Barbie: Star Light Adventure

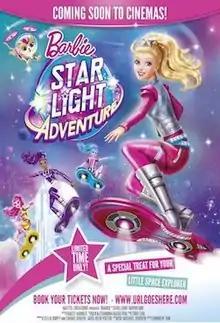
Theatrical release poster

Barbie: Star Light Adventure is a 2016 animated adventure children's film directed by Andrew Tan and written by Kacey Arnold with assistance by Kate Boutilier and story supervision by Kristopher Fogel. The 33rd entry in the Barbie film series, it was also the first "Barbie" film under Mattel's then-new division, Mattel Creations, and also to feature the fashion doll's brand message sequence as part of the film's intro. The film was first given a 24-hour limited theatrical release by Fathom Events on 30 July before its debut both on home video by Universal Pictures Home Entertainment on 29 August and on American television via Nickelodeon on 2 October. Mattel released related merchandise in addition to the film.